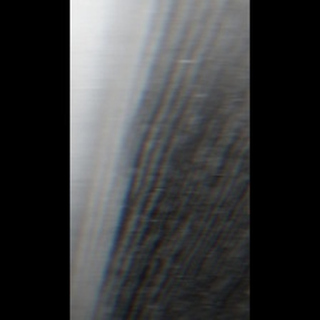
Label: sugarcane_mosaic